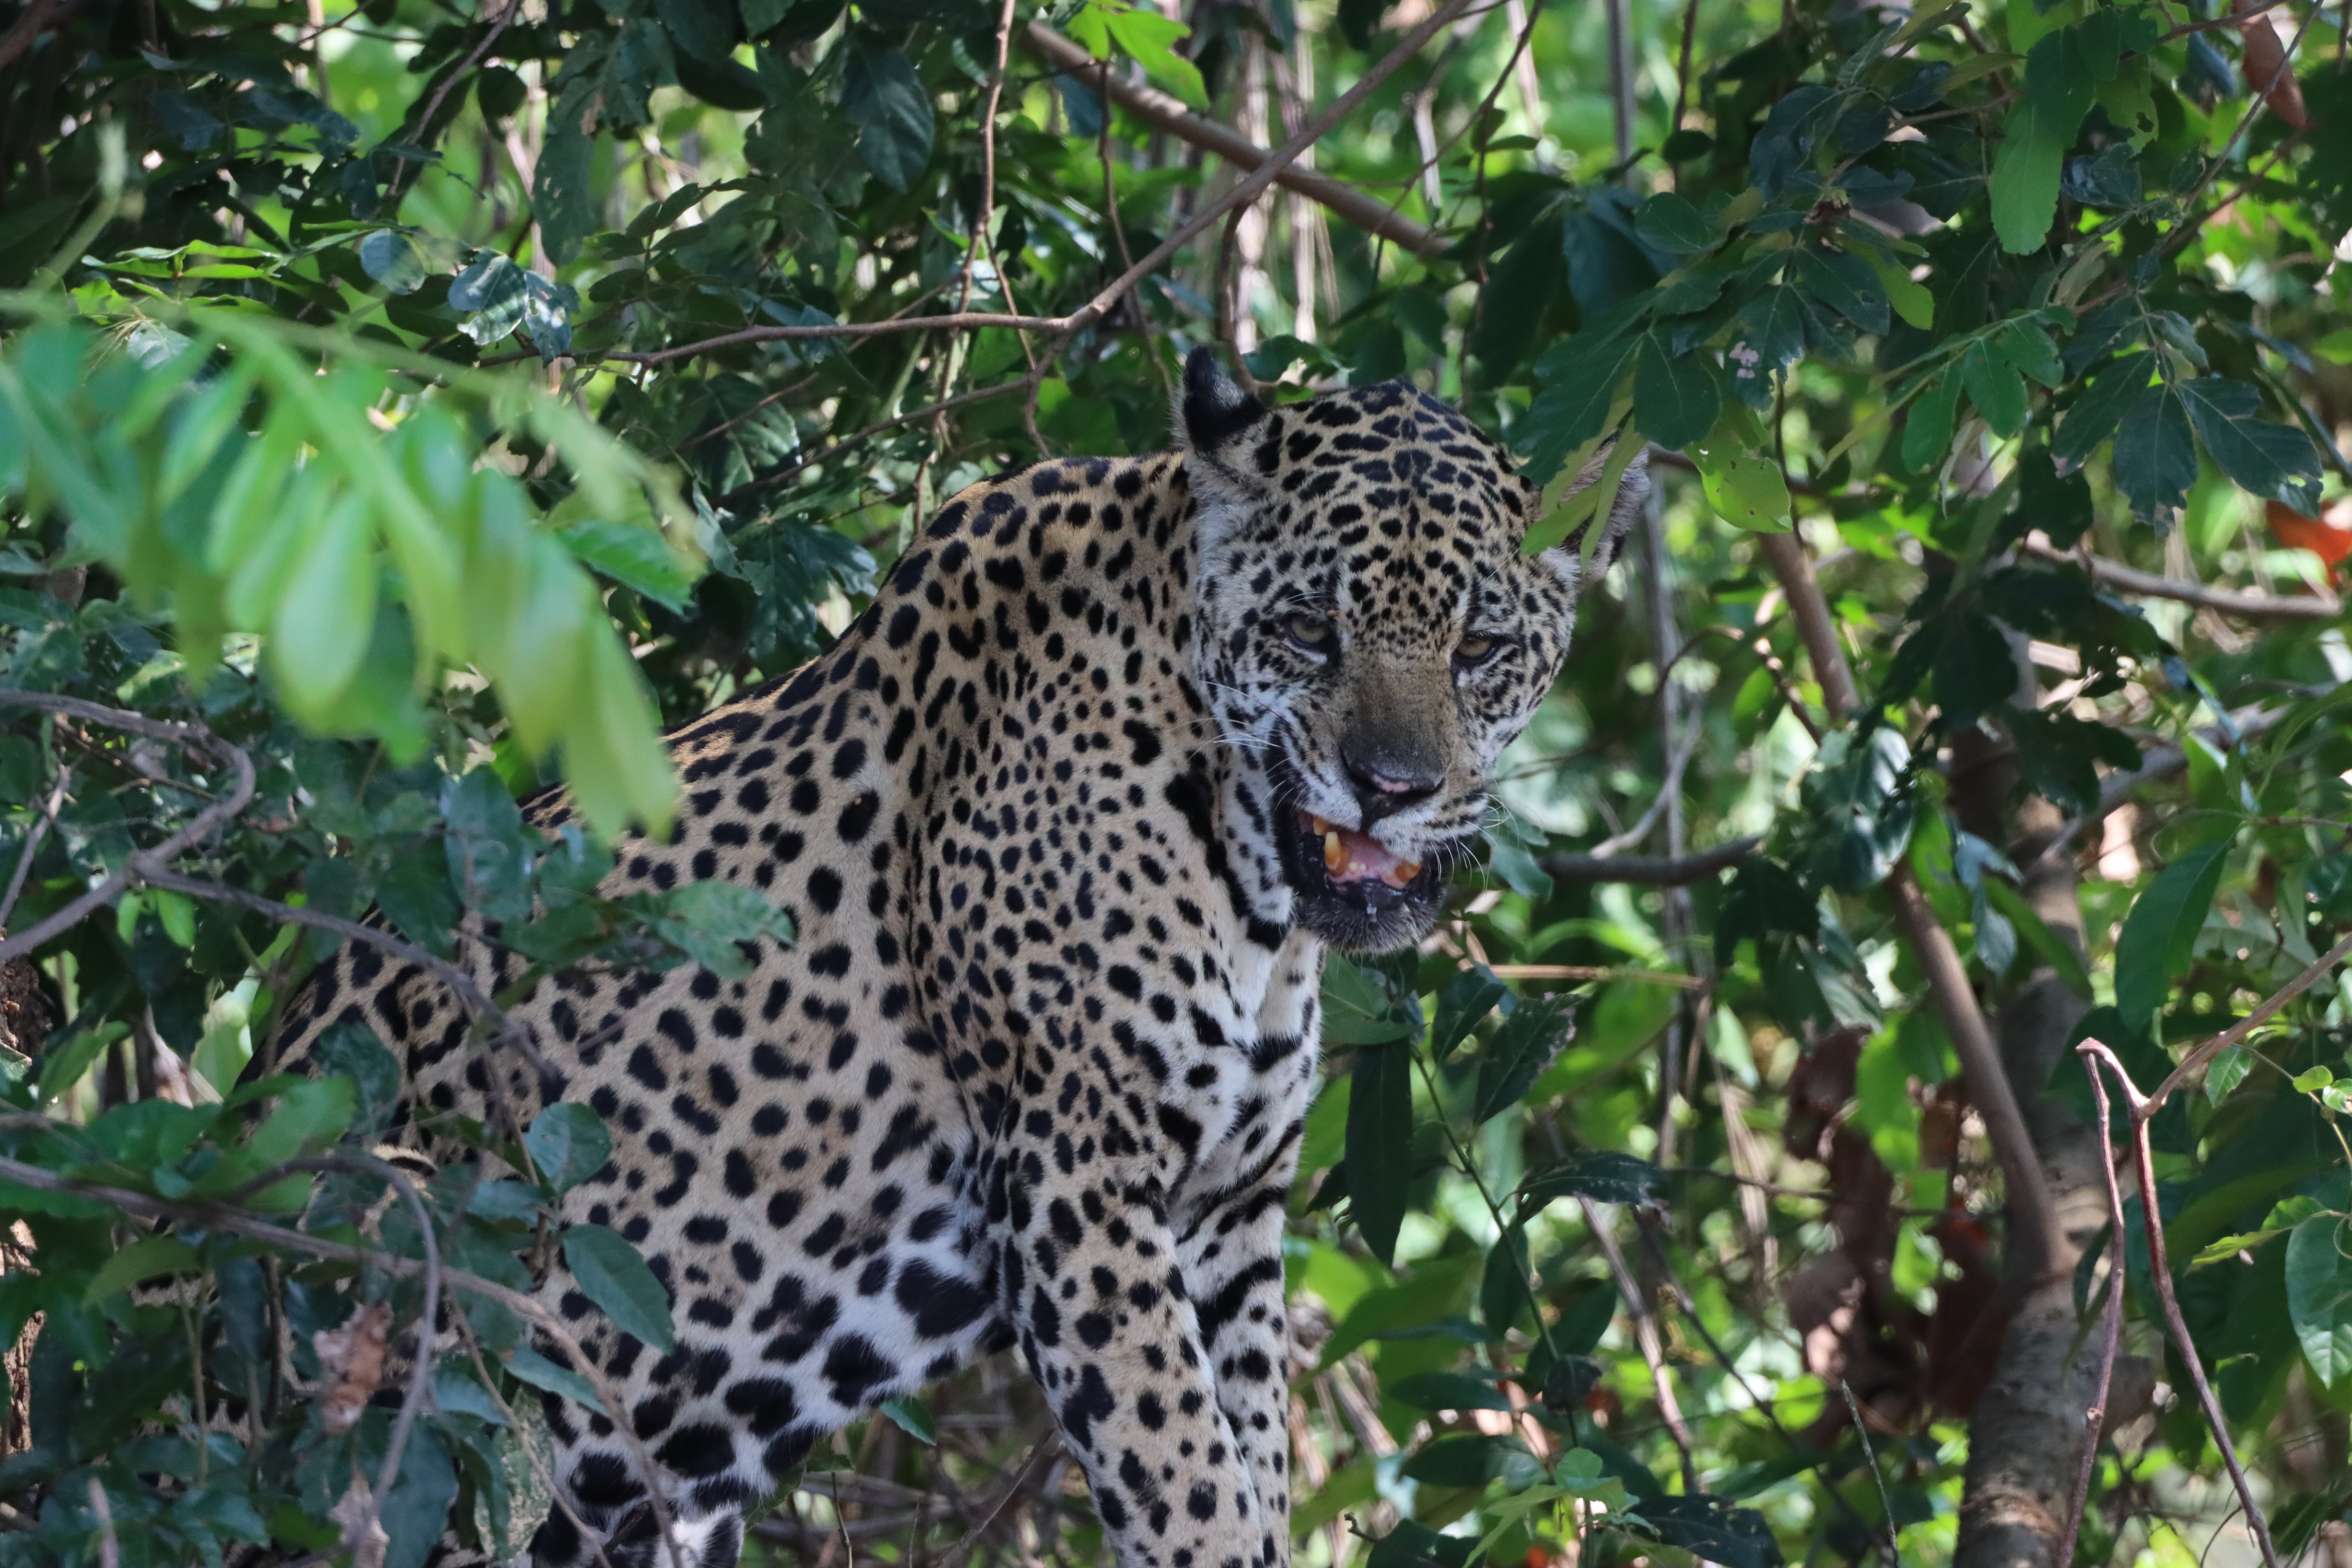
Jaguar: Katniss